Denniston Plateau

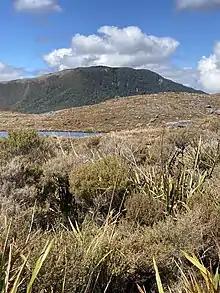
View across mānuka scrub to Mt William

The soil on the plateau is thin at best, often infertile and low in organic matter, poorly drained, and acidic; miners in Denniston had to bring all the soil required to create their flower gardens and bowling green up the Denniston Incline. Yet, it supports a diverse ecology. The impermeable layer of sandstone means the ground is frequently waterlogged and there are large expanses of bare, eroded rock with no soil at all. Unique ecologies, or sky islands, develop on isolated mountain tops and on the Denniston Plateau, the expanses of frequently waterlogged ground have also contributed to speciation by keeping plants and animals highly isolated. Consequently, the Plateau supports an ecological system that is uniquely associated with the local geology.